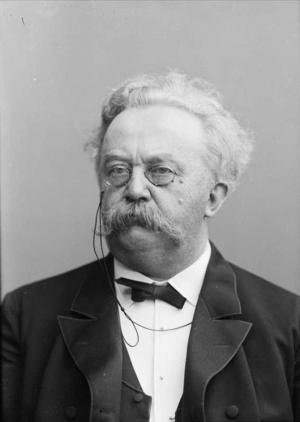
Hans Rasmus Astrup était un homme politique, ancien député et ministre.